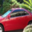
Label: automobile